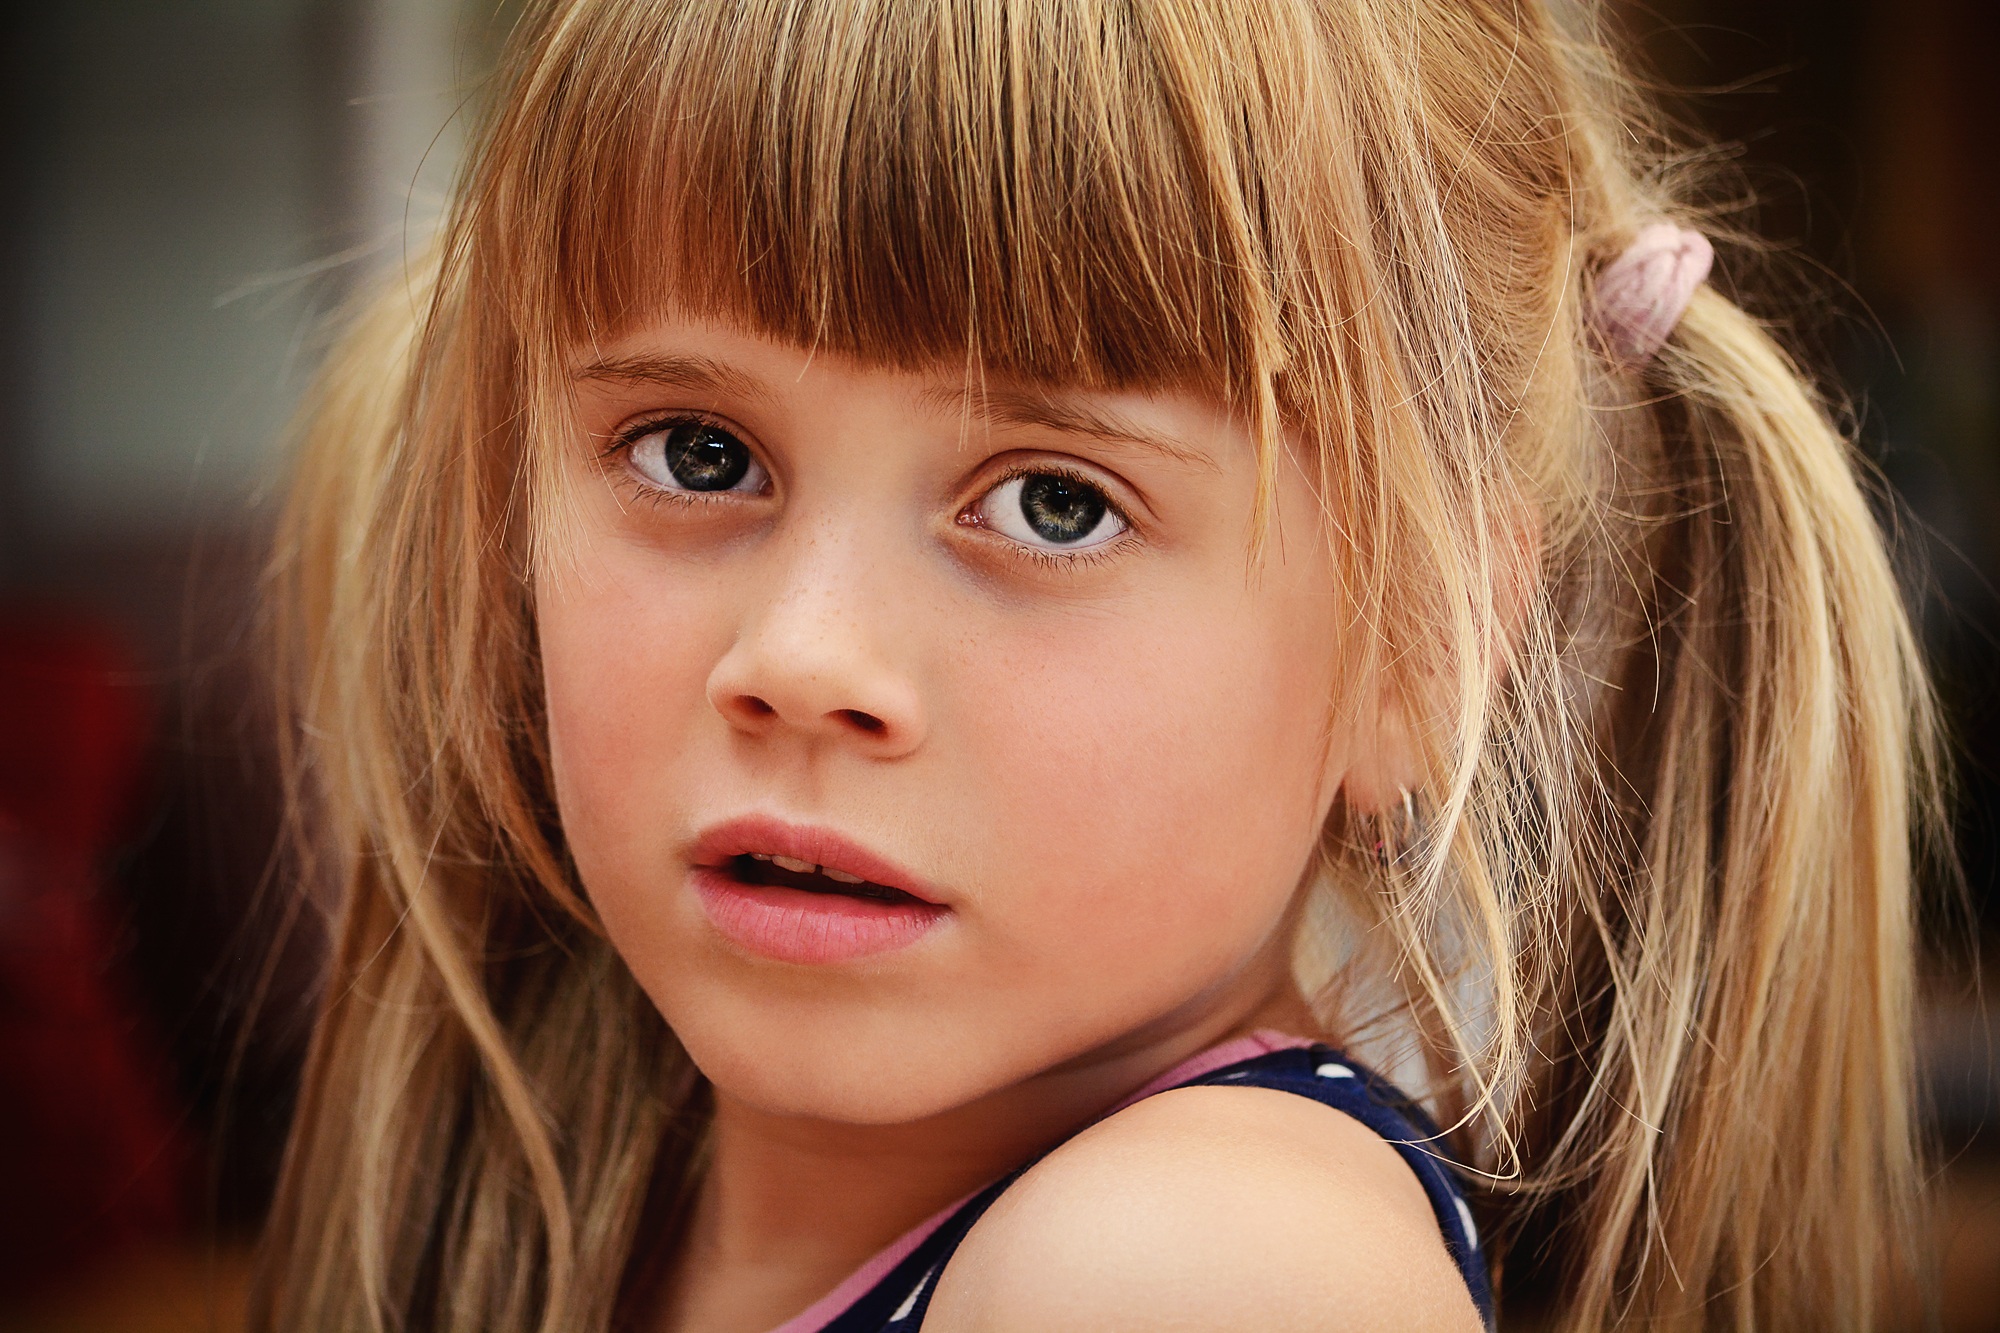
person, girl, hair, photography, view, portrait, model, child, human, close, facial expression, lip, hairstyle, smile, mouth, long hair, close up, human body, face, nose, eye, head, skin, beauty, blond, organ, sweetness, emotion, brown hair, portrait photography